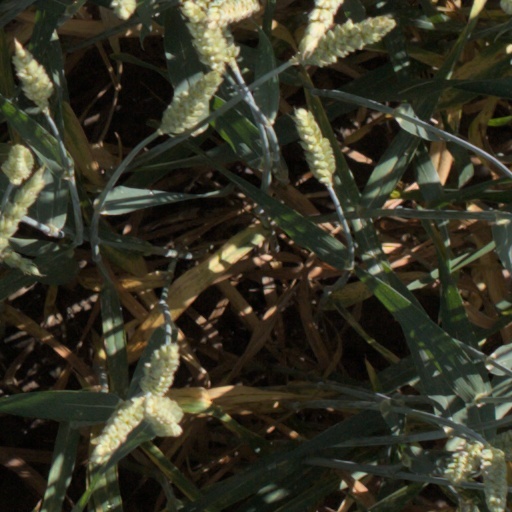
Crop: wheat